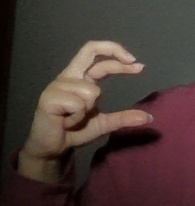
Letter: thal